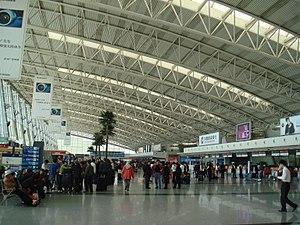
L’aéroport international de Xi'an Xianyang est un aéroport qui dessert la ville de Xi'an dans la province du Shaanxi en Chine. Il est situé à 13 km au nord-est du centre-ville de Xianyang. Sa construction a commencé en 1987. Ouvert en 1991, il remplace l'aéroport de Xi'an Xianyang. Il a reçu une extension, commencée en 2000 et terminée en 2003. Un troisième terminal et une deuxième piste ont ouvert en 2012.